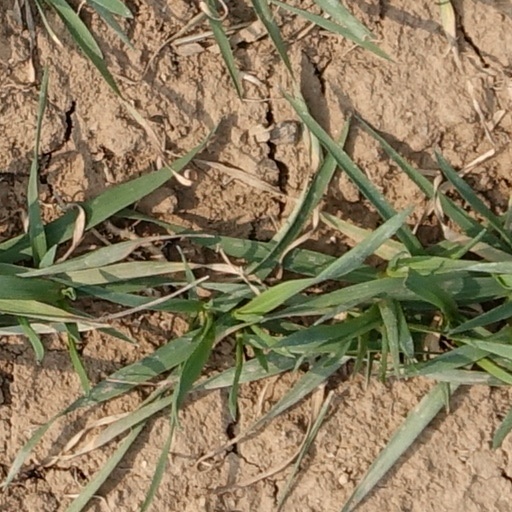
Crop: wheat